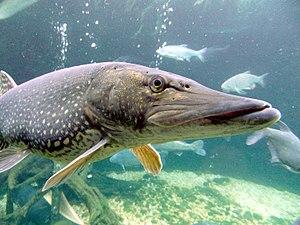
Le Milleron est une rivière, qui coule dans les départements de l'Yonne, en bord de la Puisaye en région Bourgogne-Franche-Comté, puis du Loiret, dans le Gâtinais en région Centre-Val de Loire. C'est un affluent droit du Loing, donc un sous-affluent de la Seine.